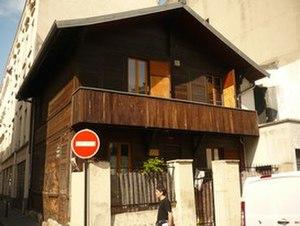
Le Chalet parisien est une structure d'habitation en bois dans le 19ᵉ arrondissement de Paris, revêtant l'apparence d'un chalet alpin. Il est situé au 103, rue de Meaux, à l'angle du passage de la Moselle, anciennement passage d'Orléans.
La rue de Meaux est une voie située dans les quartiers de la Villette et du Combat, dans le 19ᵉ arrondissement de Paris